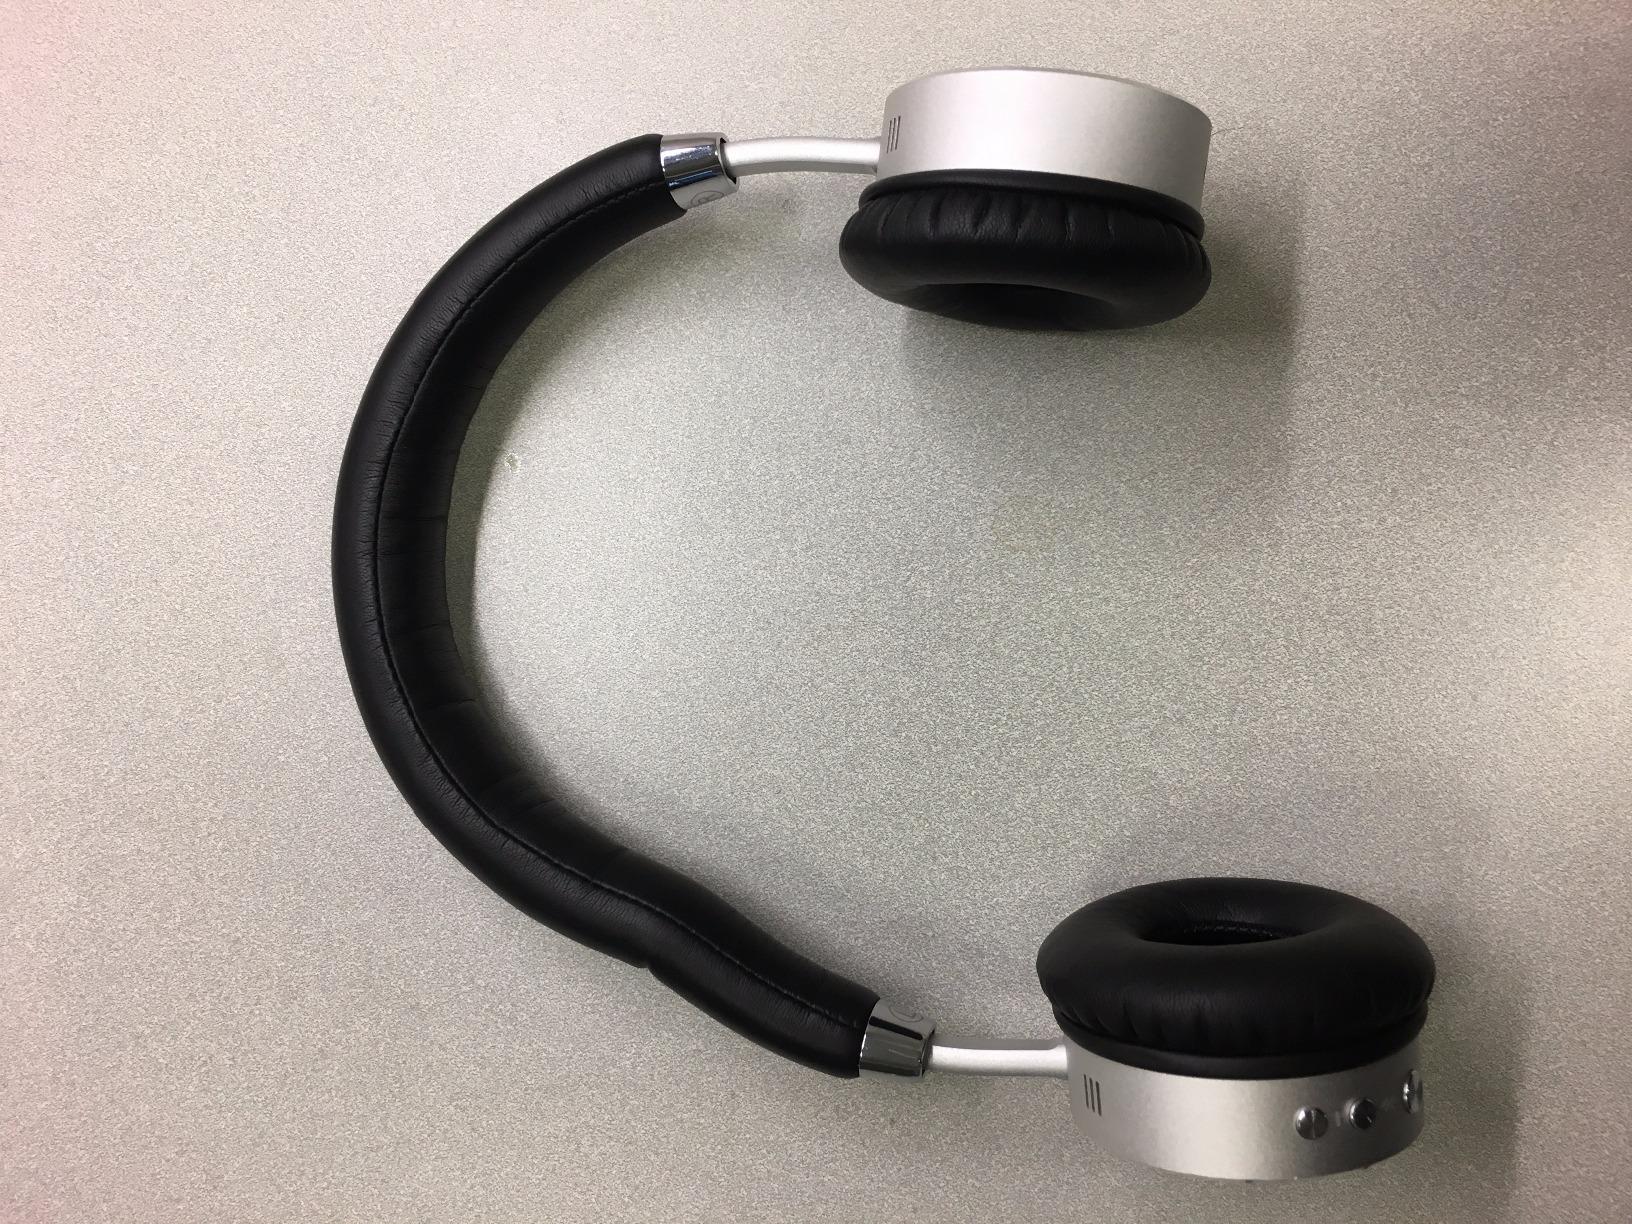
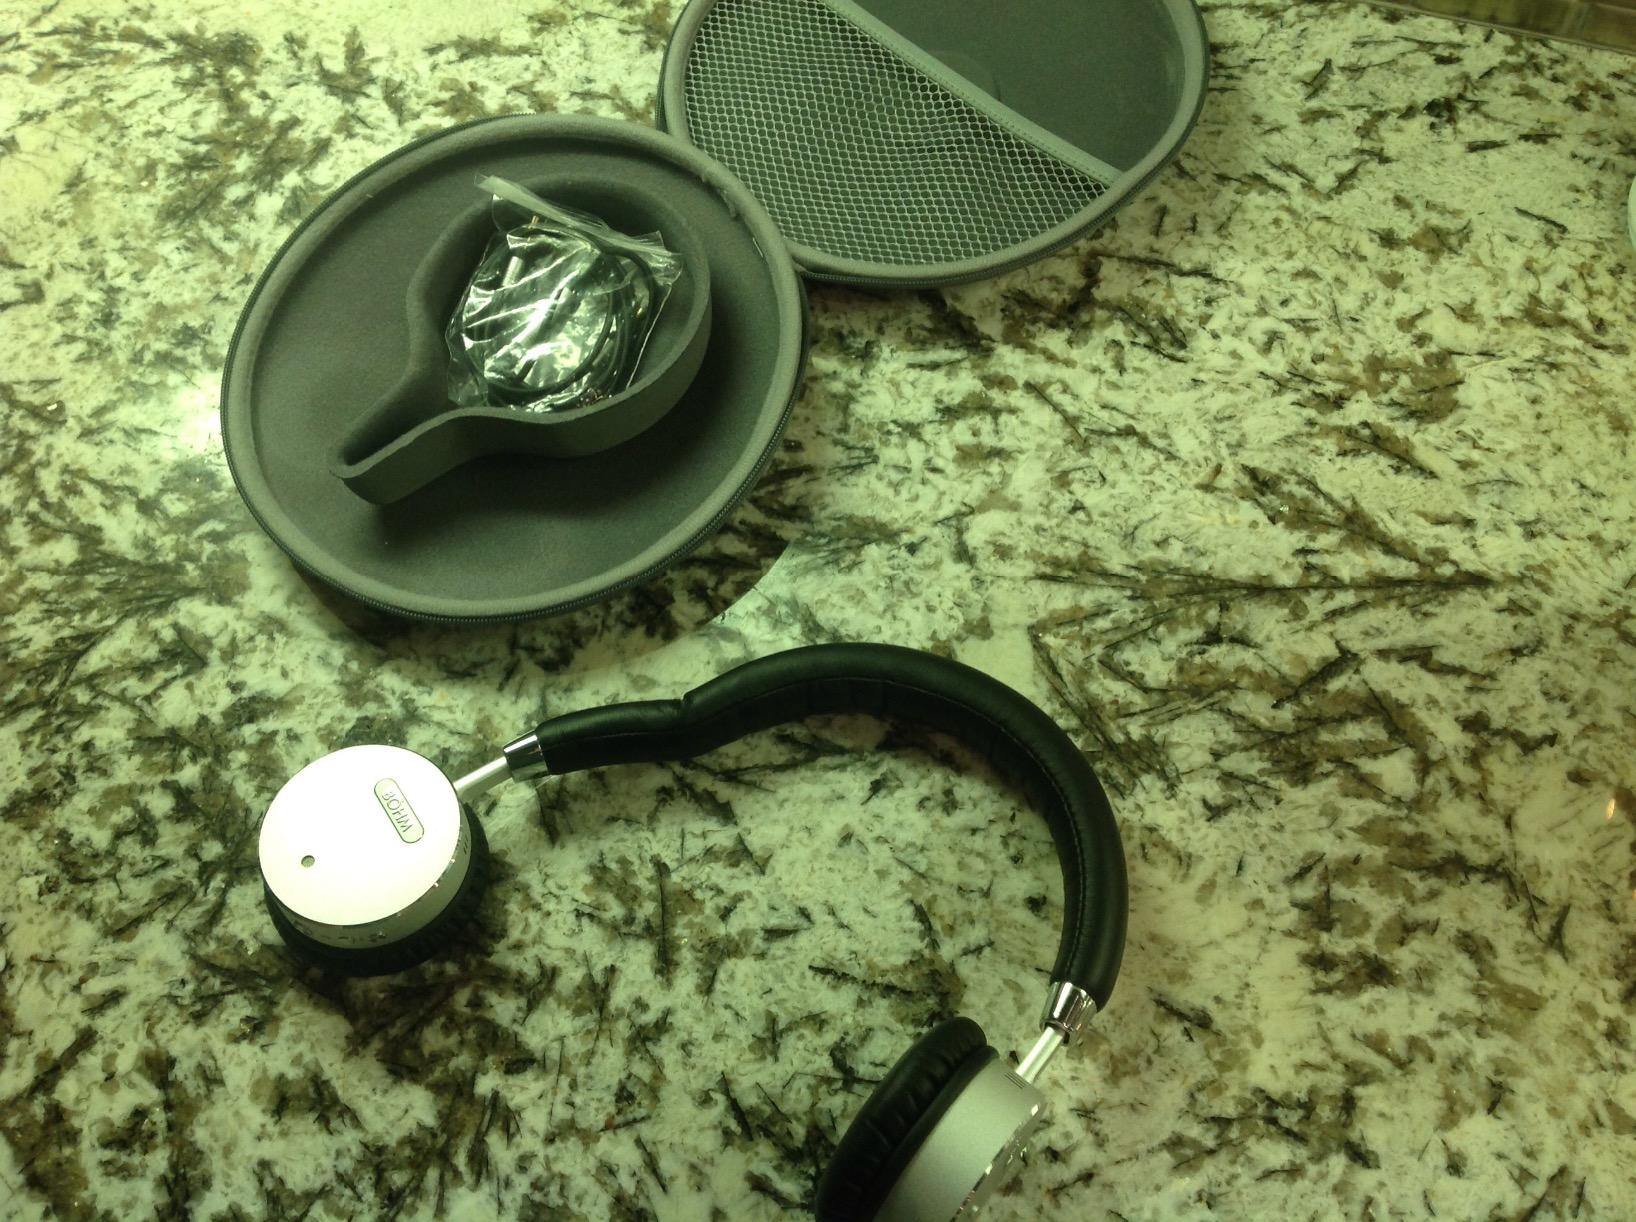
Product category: headphones
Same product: yes